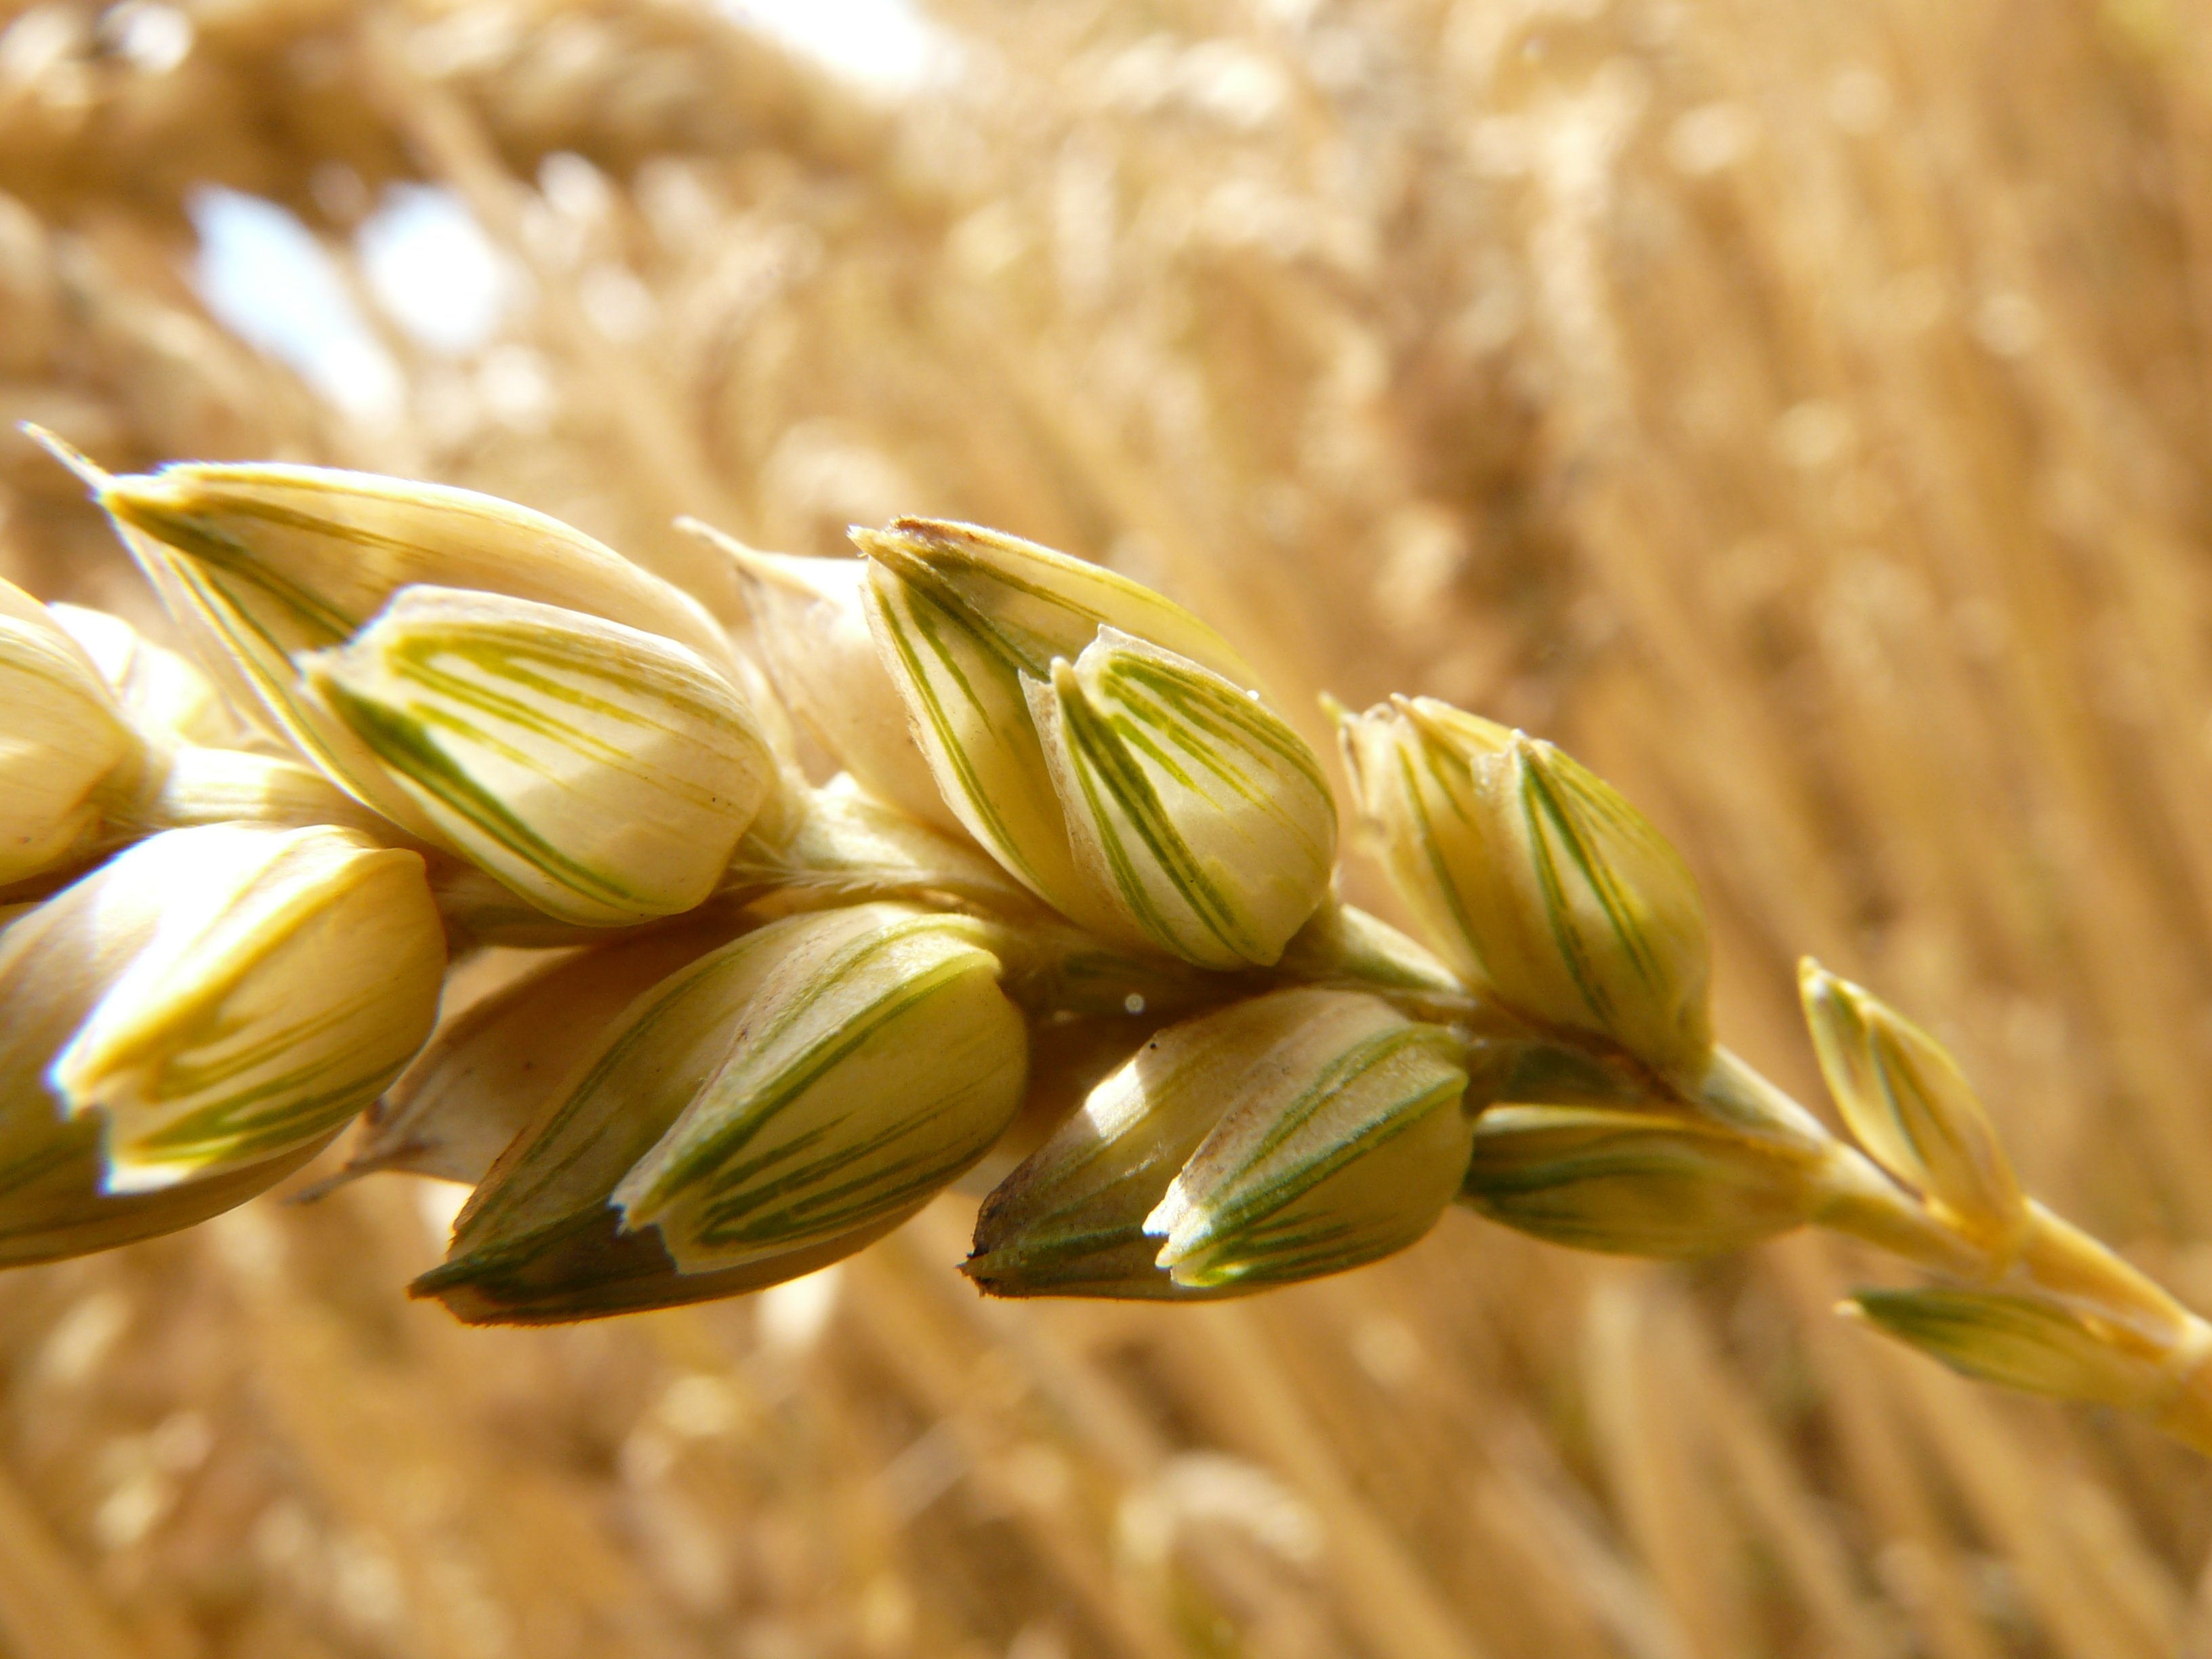
grass, plant, field, barley, wheat, grain, leaf, flower, food, produce, crop, yellow, agriculture, eat, flora, spike, wheat field, close up, cornfield, cereals, macro photography, arable, flowering plant, grass family, plant stem, land plant